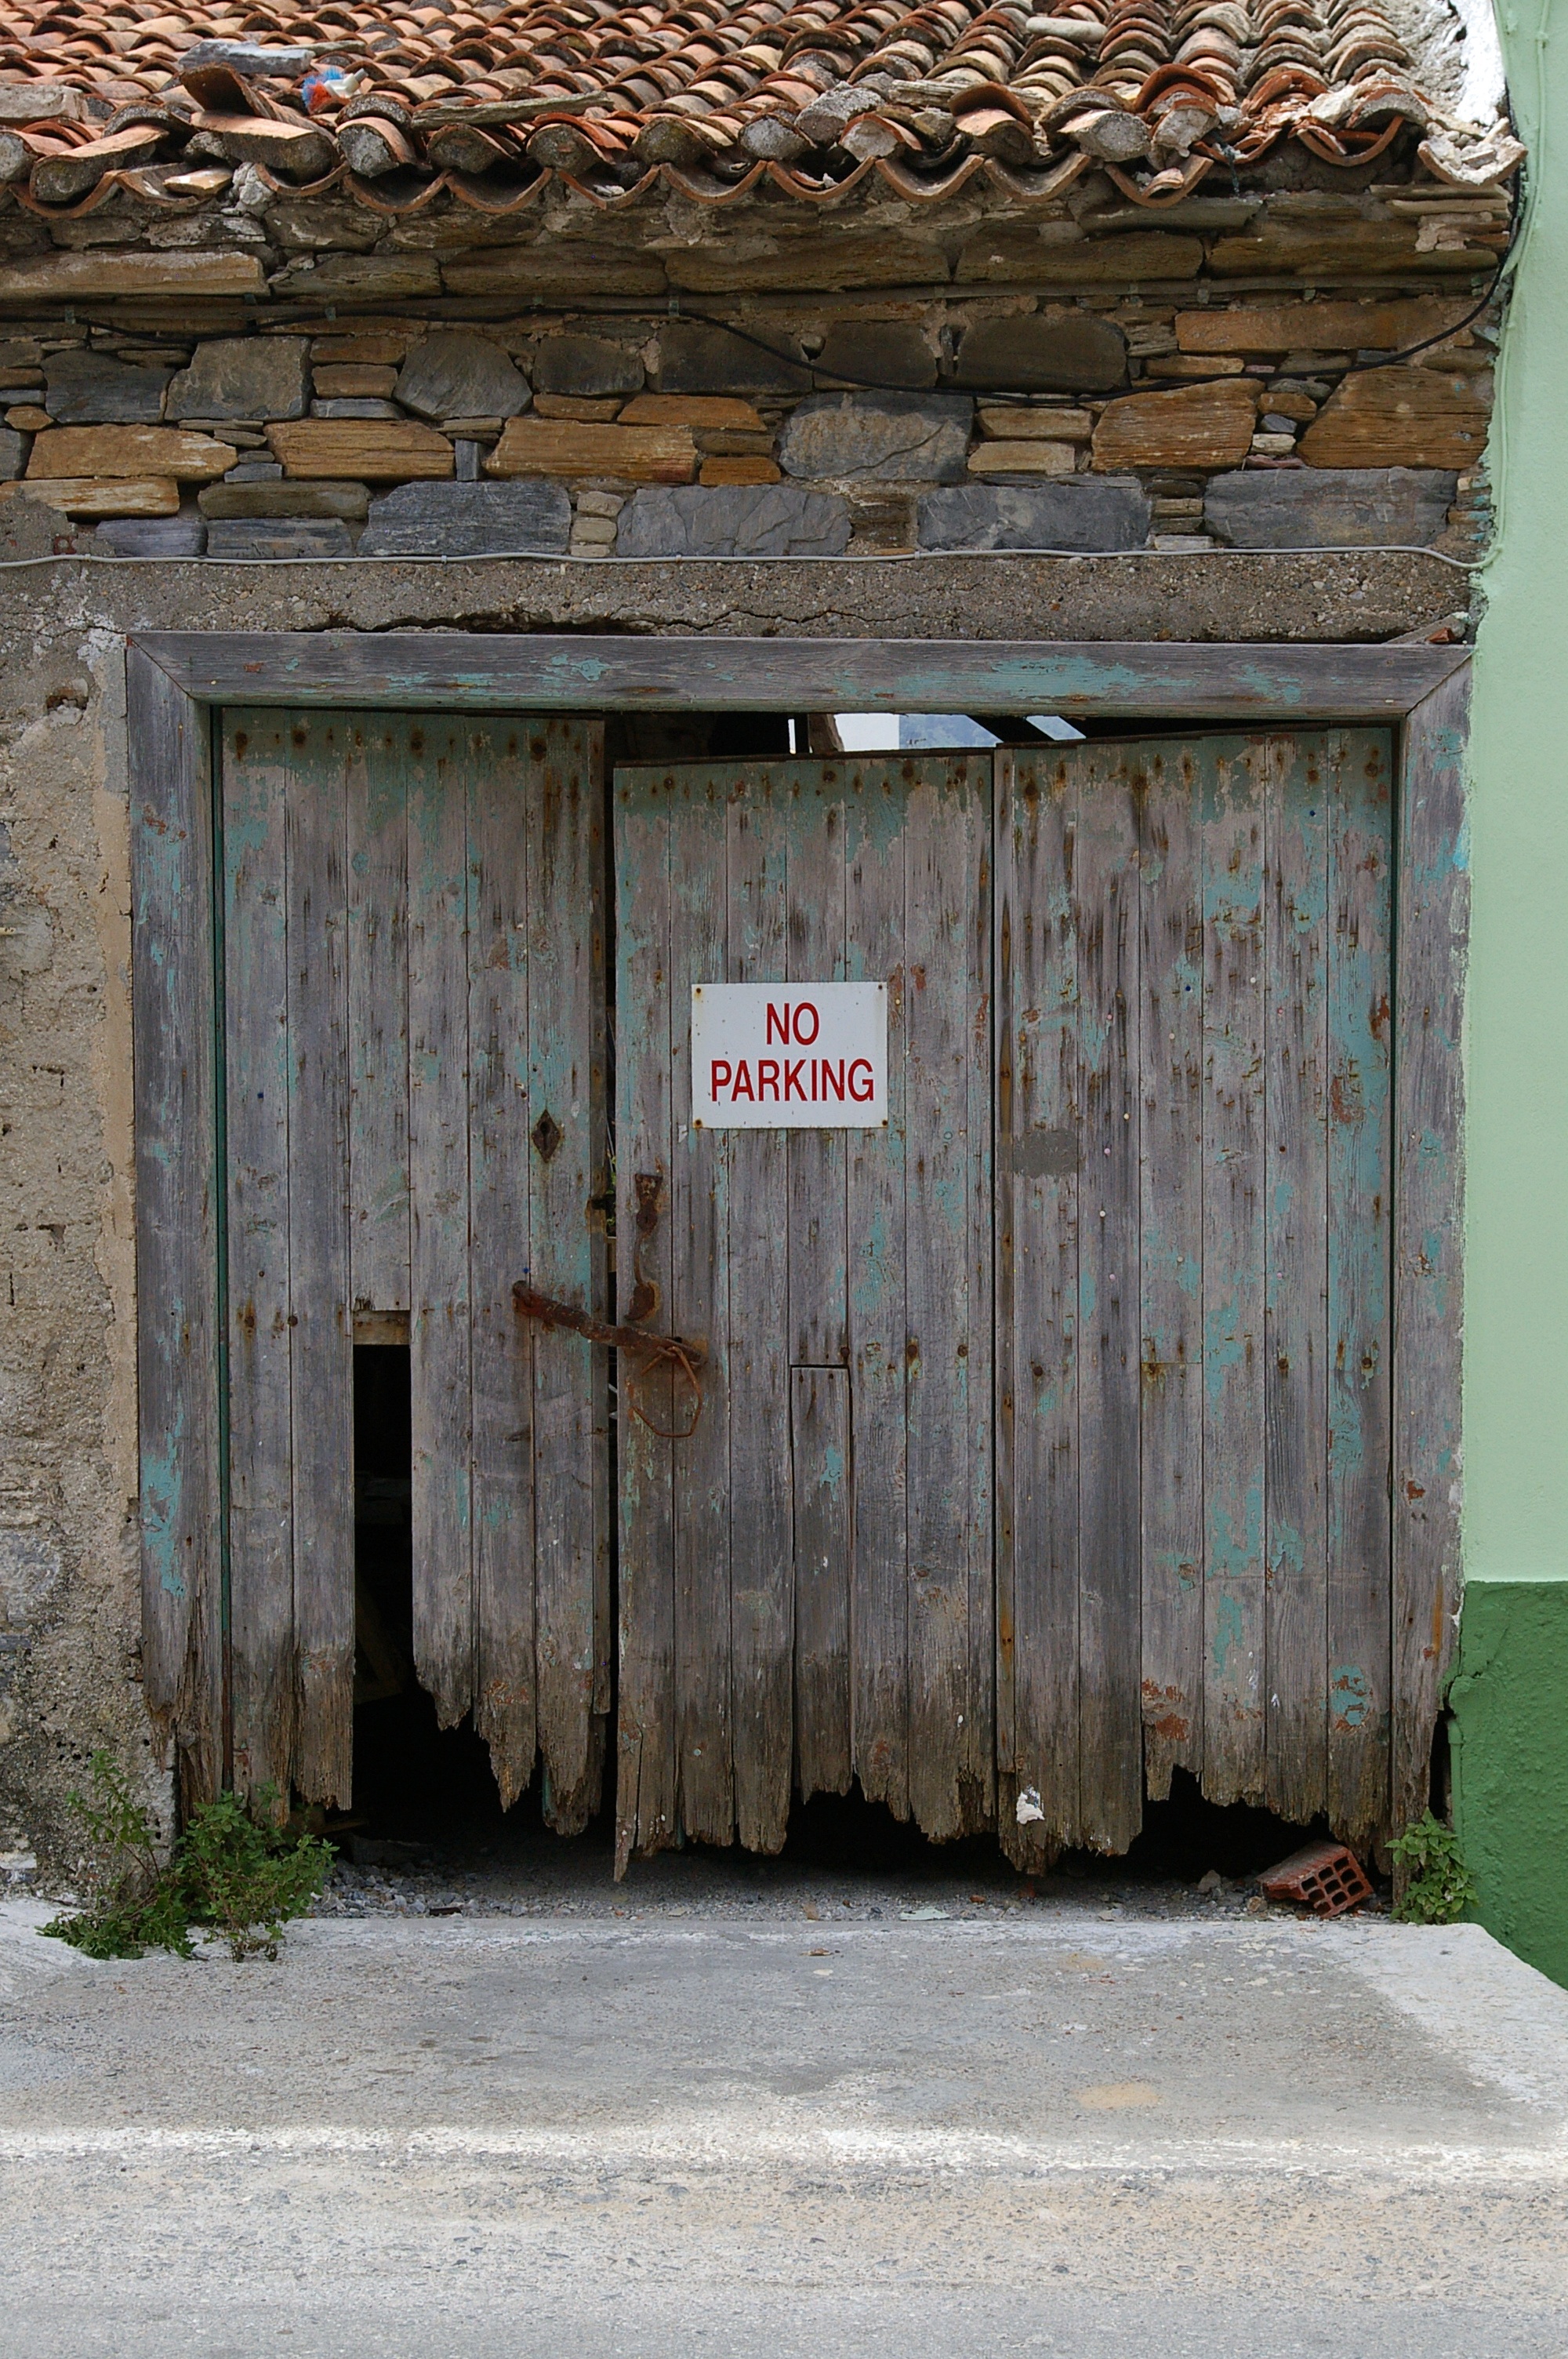
wood, house, building, old, wall, shack, mediterranean, decay, bare, door, goal, weathered, old house, south, wooden door, temple, dilapidated, metal fitting, transient, old door, leave, stainless, door knob, break up, lapsed, ailing, run down, wooden gate, old gate, lonely house, no parking, samos, garage door, urban area, man made object, ancient history